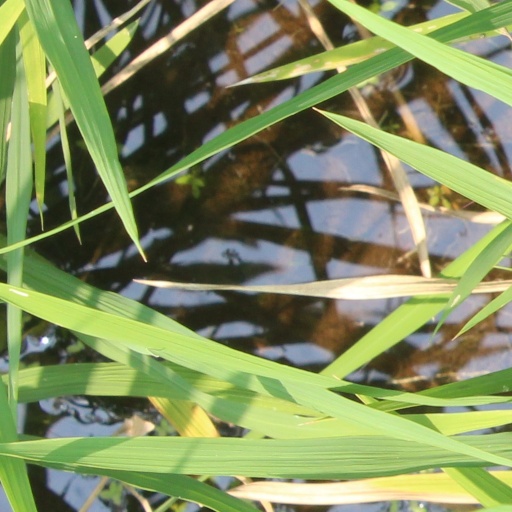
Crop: rice